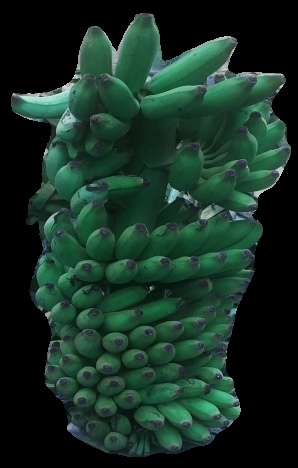
Variety: elakki-bale
Grade: grade1